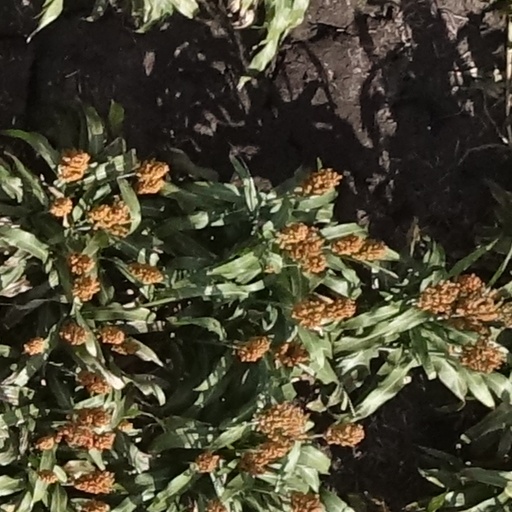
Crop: sorghum